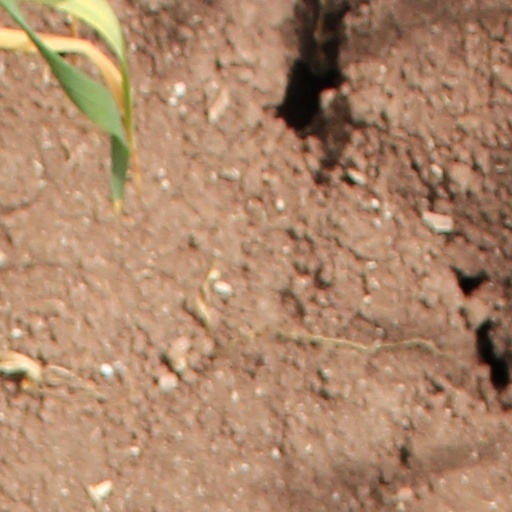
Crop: wheat